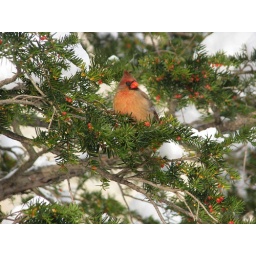
a bird enjoying eating seeds produced by the trees in front of tower